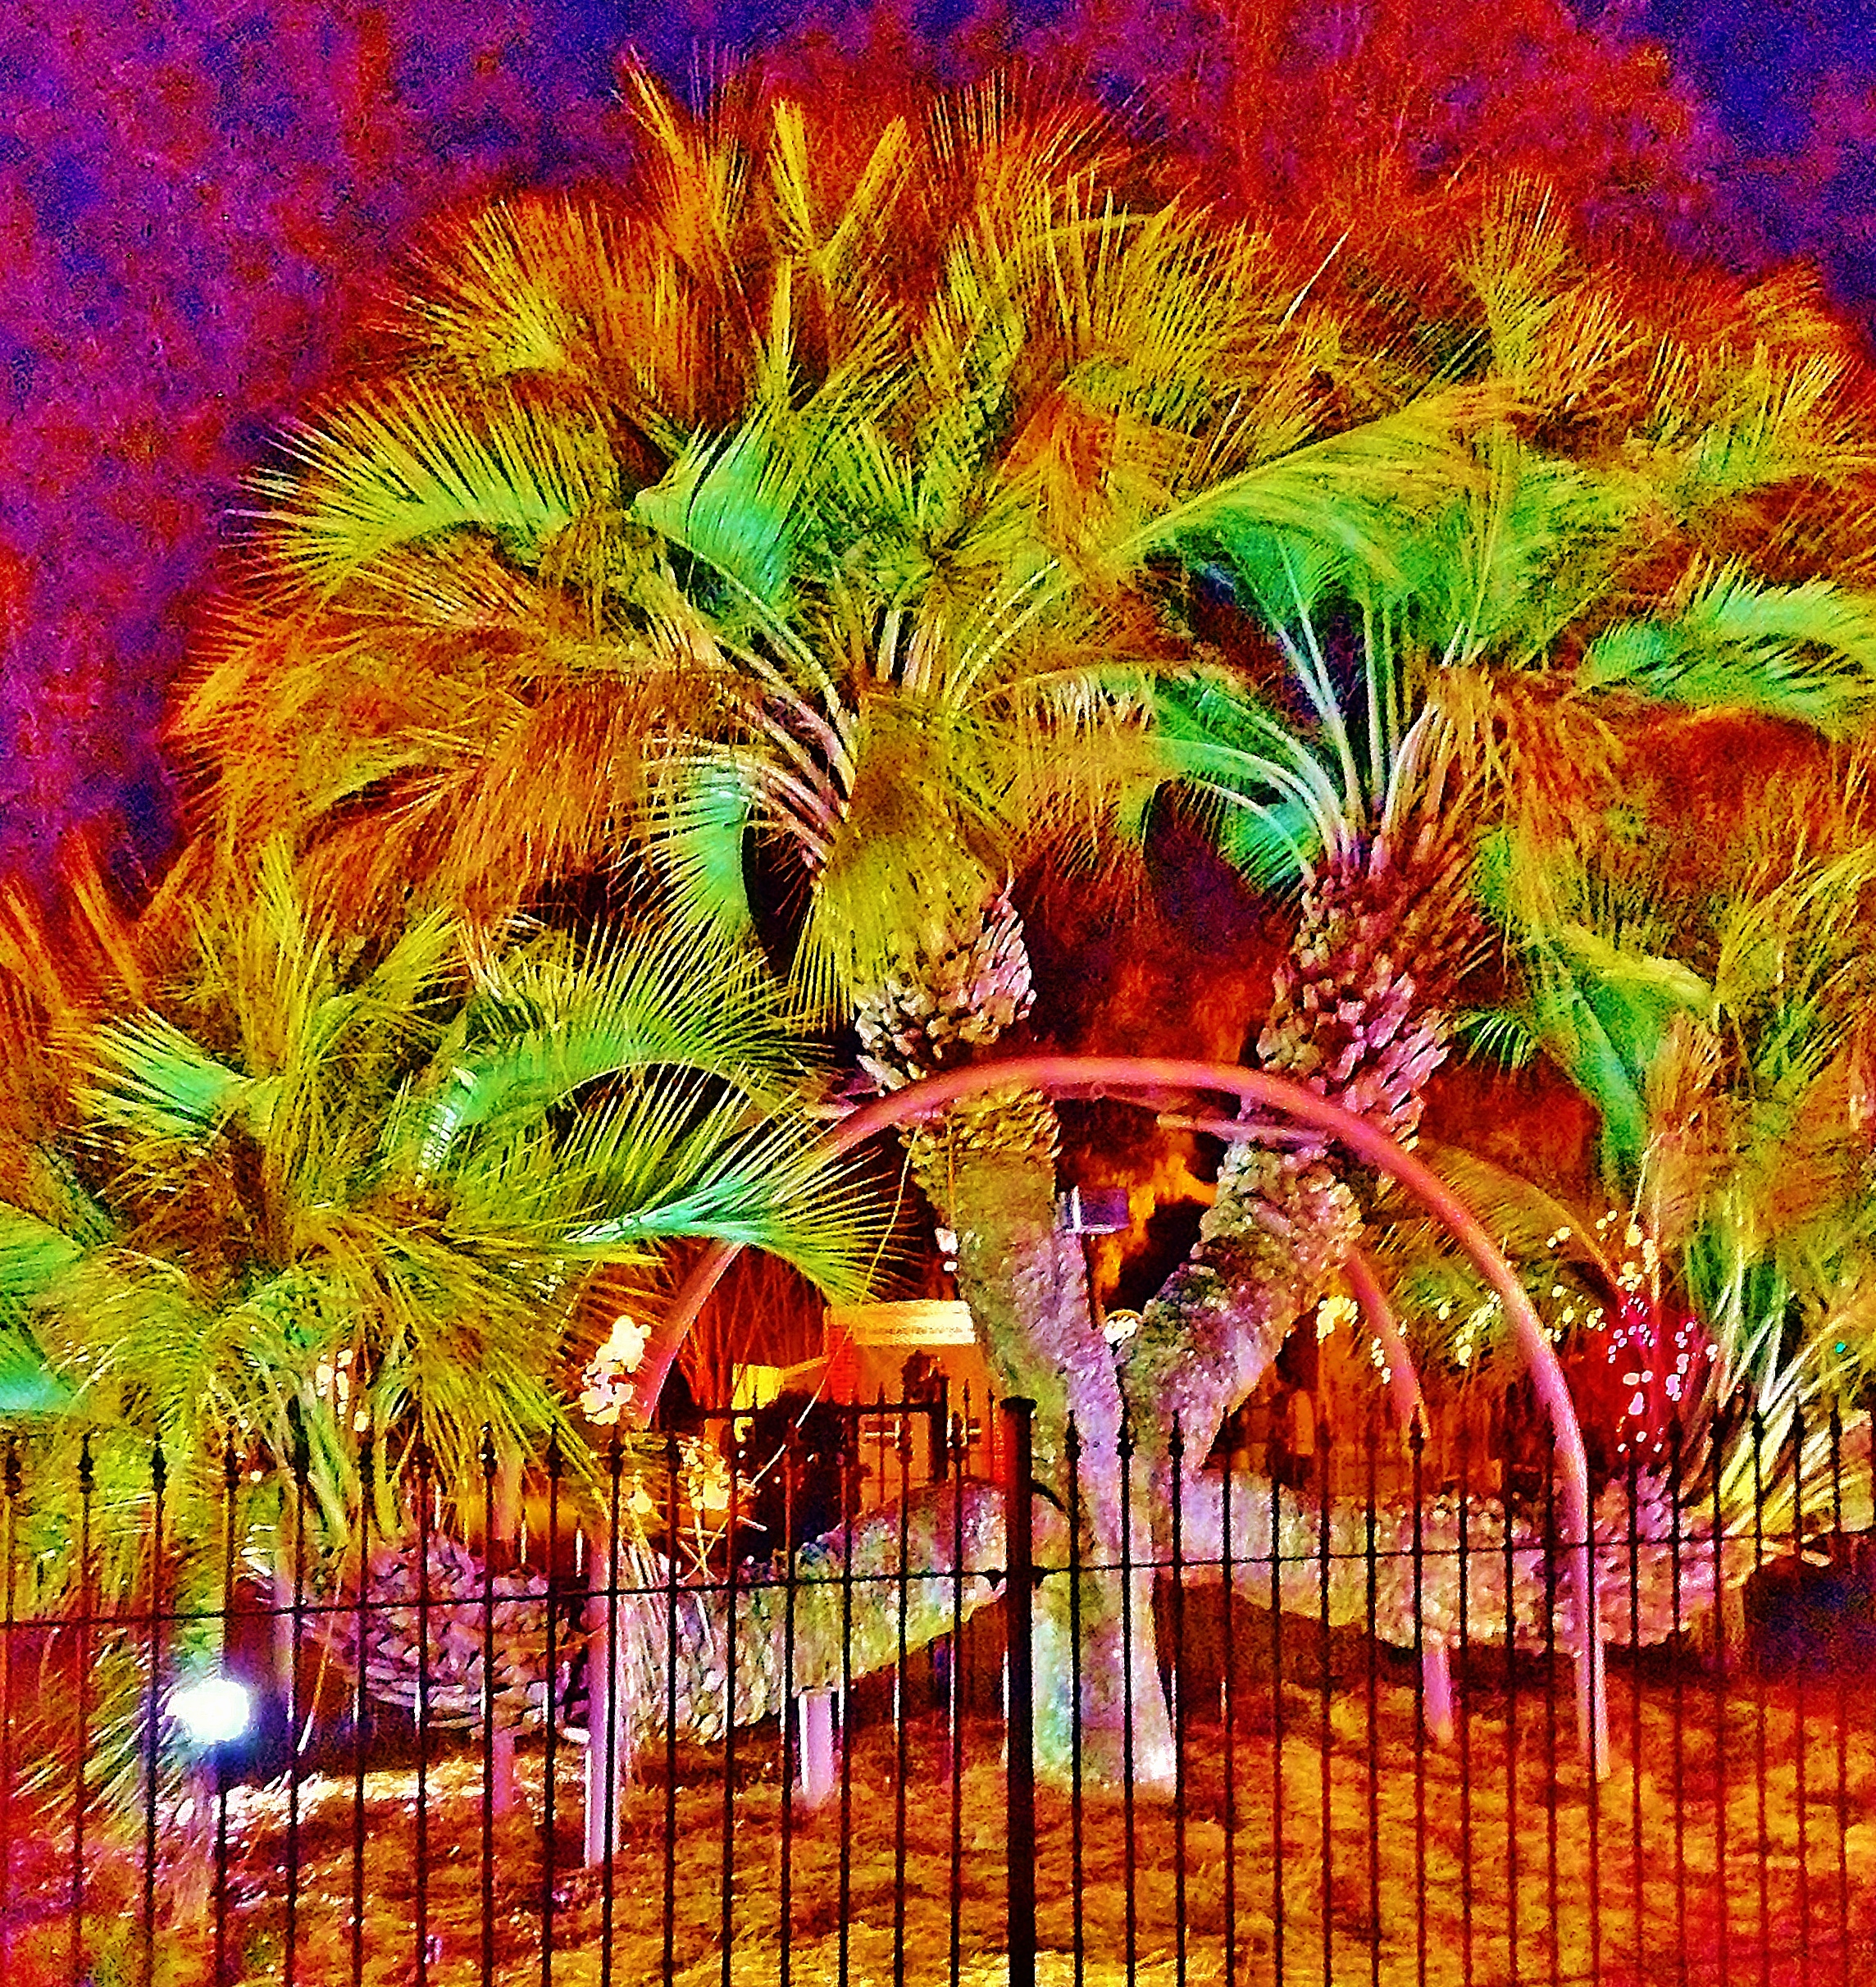
tree, plant, leaf, flower, autumn, awardtree, tmt, flowering plant, longfeatheredleaves, gracefulfronds, stockytrunks, coldhardy, akaasjellypalm, stunningappearance, canliveupto80years, ambercoloredfruit, land plant, arecales